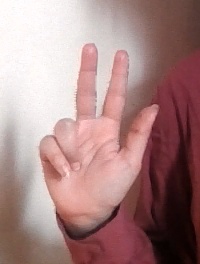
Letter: al